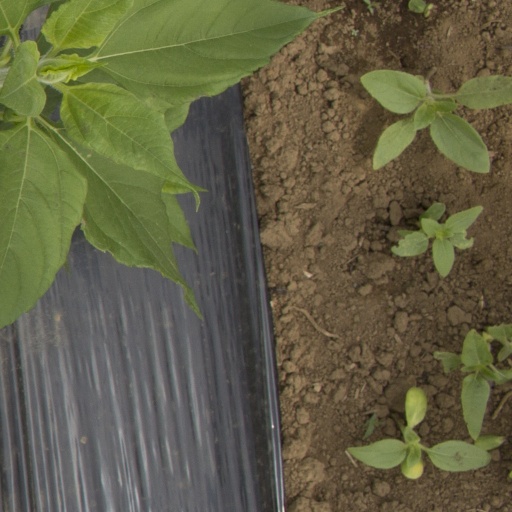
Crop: Jerusalem artichoke